2011–12 Washington Capitals season

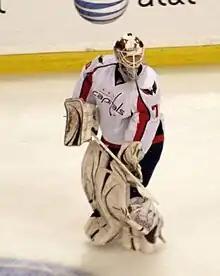
Braden Holtby received praise for his playoff performance.

Finishing the regular season as the seventh seed, Washington was matched up with the defending champion Boston Bruins. As Tomas Vokoun and Michal Neuvirth were still injured, the Capitals were forced to start Braden Holtby in Game 1. Through the first two periods, Boston was in control of the game, out-shooting Washington 26–7. Despite the disparity in shots, the game remained tied 0–0 after regulation. Washington lost the game shortly into overtime. They rebounded to tie the series when Nicklas Backstrom scored in double overtime of game two. Through the first two games of the series, Holtby stopped 72 of 74 Bruins' shots. In Game 3, the two teams again looked to be heading to overtime tied 3–3 late in the third when Backstrom took a penalty. Zdeno Chara scored on the man advantage with under two minutes remaining, giving Boston the win. After the game ended, Backstrom was given a match penalty for intent to injure following a cross-check to Rich Peverley. Backstrom received a one-game suspension for his actions. Without Backstrom in Game 4, the Capitals evened the series with a 2–1 victory that featured a 44-save performance from Holtby. The Capitals took their first lead in the series thanks to a Troy Brouwer power-play goal with 1:27 left in regulation of game five. Facing elimination, Boston did not trail throughout Game 6 and was in position to win late in the third. However, an Alexander Ovechkin goal led to overtime, where Tyler Seguin scored to force a seventh and deciding game. Game 7 went to overtime, where a dump-in attempt was blocked by Mike Knuble, giving him a breakaway. He took a backhand that was stopped by Boston's Tim Thomas. Joel Ward followed the play and scored the game-winning goal on the rebound. With Washington's victory in the series, Holtby became just the third rookie goaltender in NHL history to defeat the reigning Stanley Cup champions. It was also the first playoff series in NHL history which all seven games were decided by one goal.